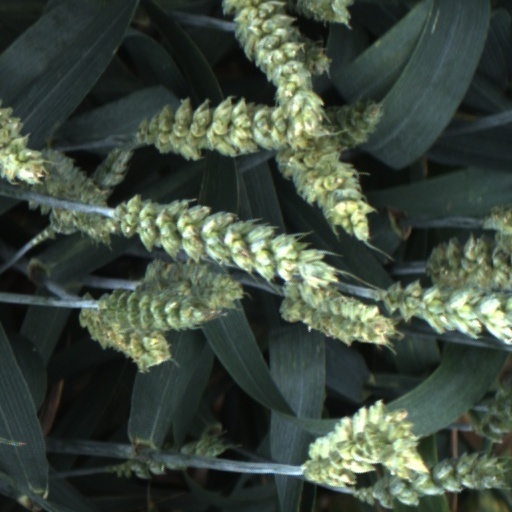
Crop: wheat